NBPF1

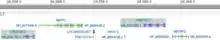
Location of NBPF1 in relation to other genes on chromosome 1

The transcript for NBPF1 in humans is a 6183 base pair mRNA that is made of 28 exons. There are more than 14 alternative splicing forms of NBPF1 predicted, but only seven of the splice forms have been observed. Out of all of the possible transcripts, only two are known to code proteins. One of these transcripts is 1139 amino acids long with 23 coding exons, while and the other is 1095 amino acids long and 23 coding exons. The noncoding transcripts are processed, but their function is unknown.